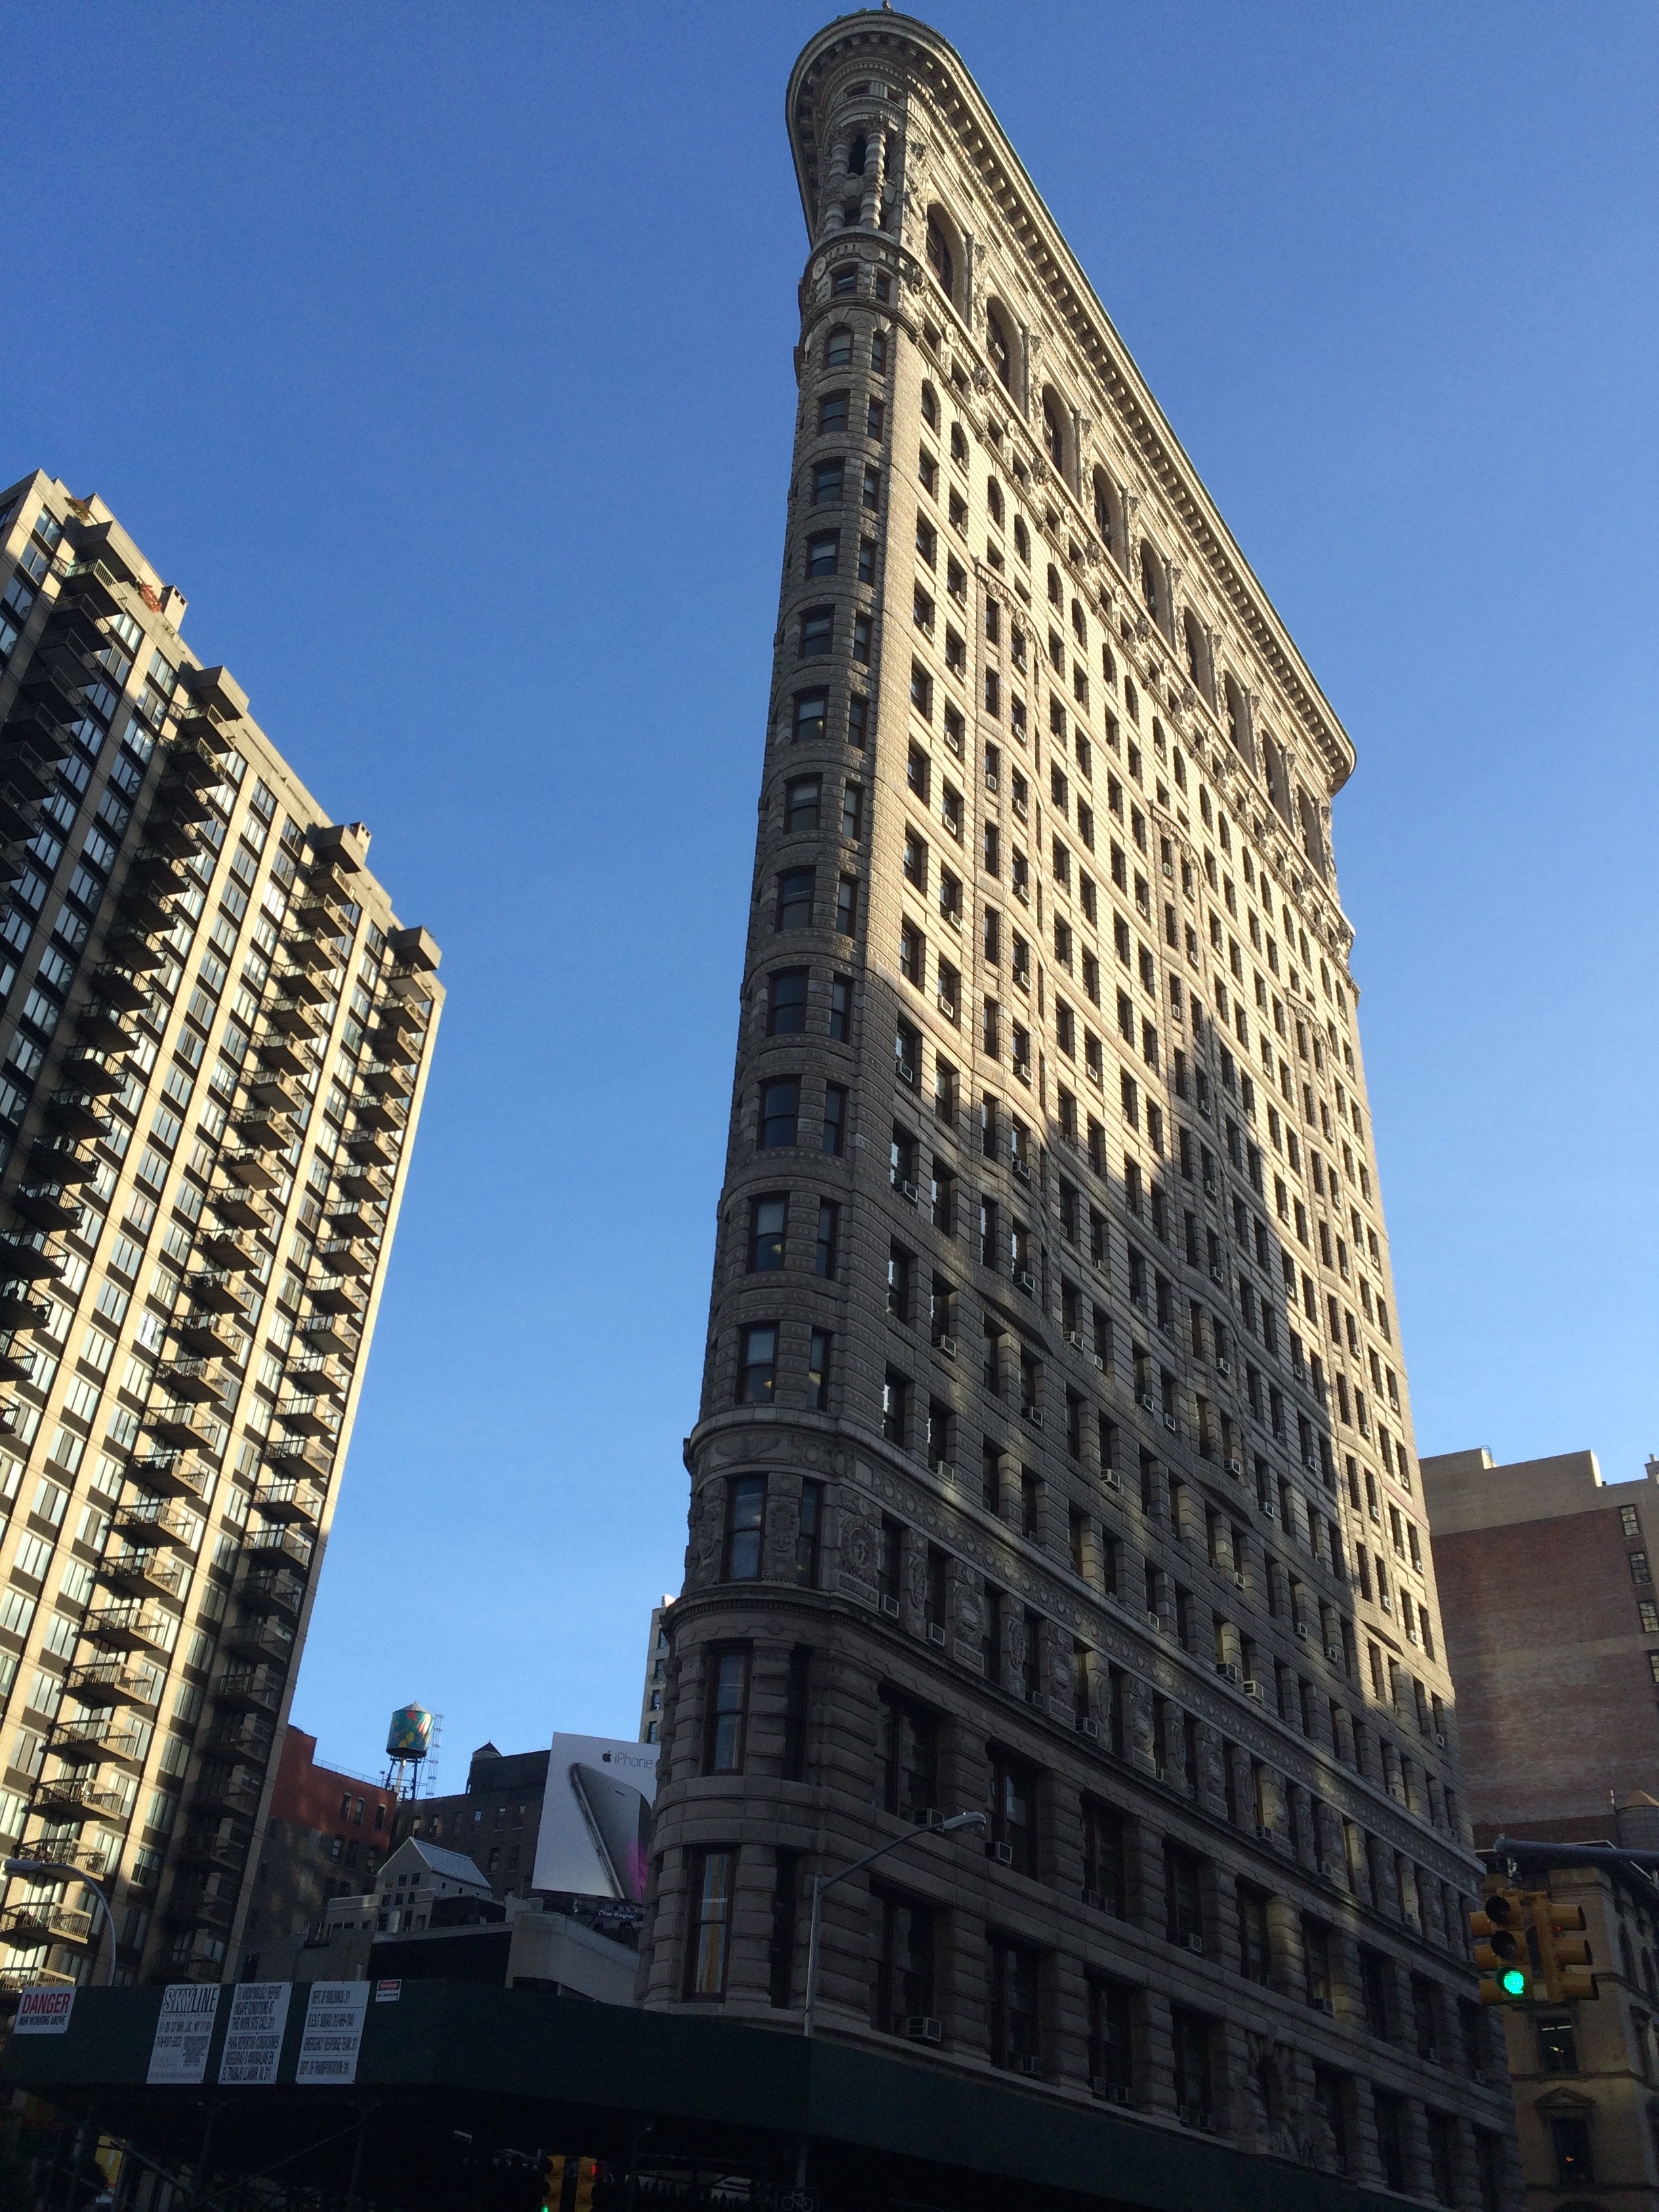
architecture, skyline, building, city, skyscraper, new york, manhattan, cityscape, downtown, tower, nyc, landmark, facade, tower block, metropolis, condominium, neighbourhood, urban area, residential area, human settlement, metropolitan area